Dance Halls of Brisbane in the twentieth century

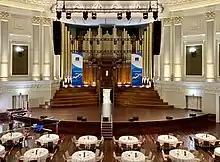
Brisbane City Hall Auditorium stage and organs

City Hall, designed by architects Hall & Prentice opened in 1930 in Adelaide Street, Brisbane. It is located next to King George Square. It was regularly used for balls and dances and continues to be leased for functions to this day.